Hines Johnson

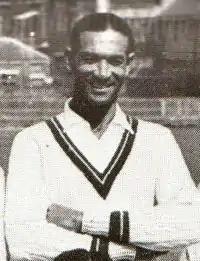
Hines Johnson in 1950

Hophnie Hobah Hines Johnson (13 July 1910 – 24 June 1987) was a West Indian international cricketer. His first-class cricket career began with his debut for Jamaica in 1935 and lasted until 1951, interrupted by the Second World War. Making his international debut at the age of 37, his Test career lasted just three matches. All three were against England, and the last was in 1950. During his first Test Match, Johnson took five wickets in the first innings and five in the second. He was the first fast bowler to take ten wickets in a single Test for the West Indies, and held the record for best bowling figures by a West Indies player on debut until his 10/97 was bettered by spin bowler Alf Valentine. Johnson was 40 years old when he played his final Test.